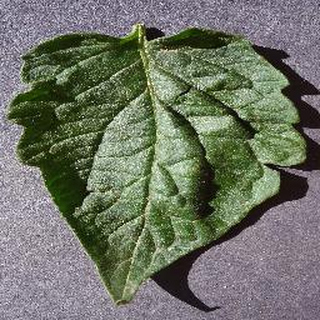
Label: healthy_tomato